Sheldahl First Norwegian Evangelical Lutheran Church

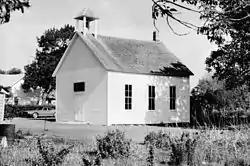

Sheldahl First Norwegian Evangelical Lutheran Church is a historic building located in Sheldahl, Iowa, United States. The community was platted by Osmund Sheldahl and J.S. Polk. Sheldahl was a lay Lutheran minister who settled in Illinois in 1845. He and three others came to this area in 1854 in search of cheap available land. The following year, 21 families that had organized themselves as the "Palestine Congregation" relocated to Story County. Sheldahl became a large land owner and the regular pastor for Palestine Lutheran Church in 1860. He built a house in town in 1877 and he and his two sons built this church building in 1883. Osmund Sheldahl served the congregation as an unpaid pastor for 13 years. His will stipulated that the church building be made available to any Christian denomination that emphasized Bible teaching. It remained in regular use until 1936.